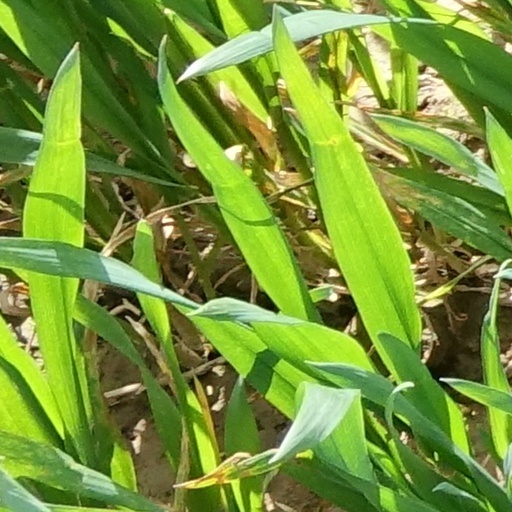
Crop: wheat